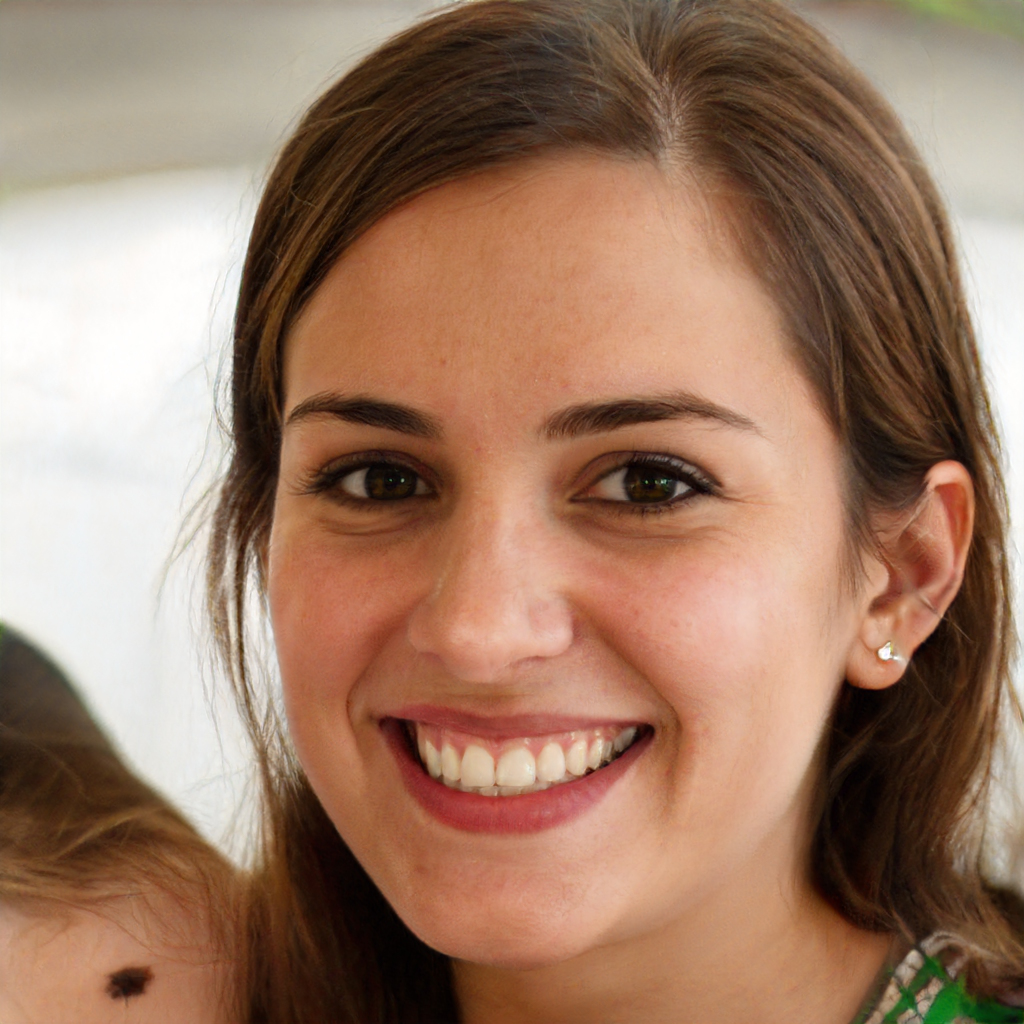
Gender: Female